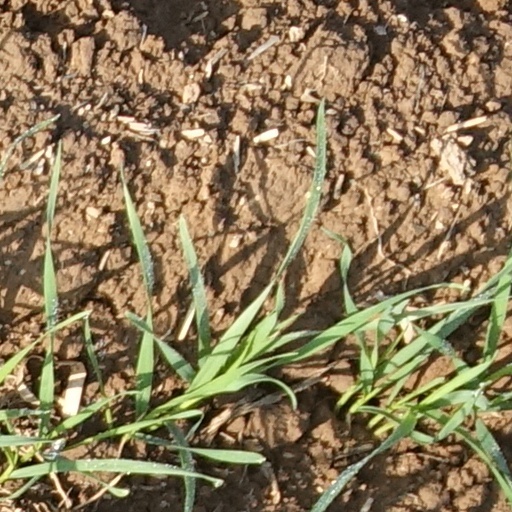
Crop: wheat